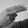
ASL letter: H